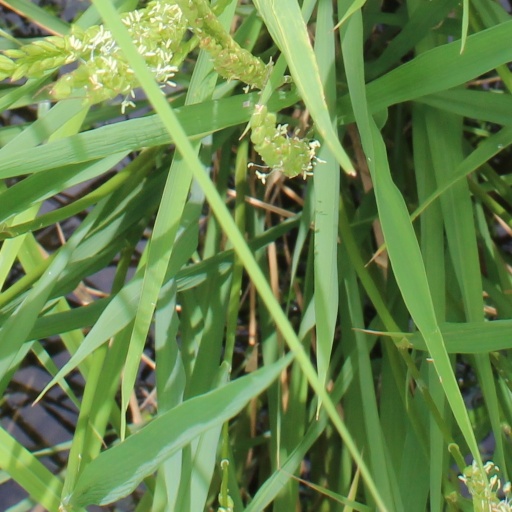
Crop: rice